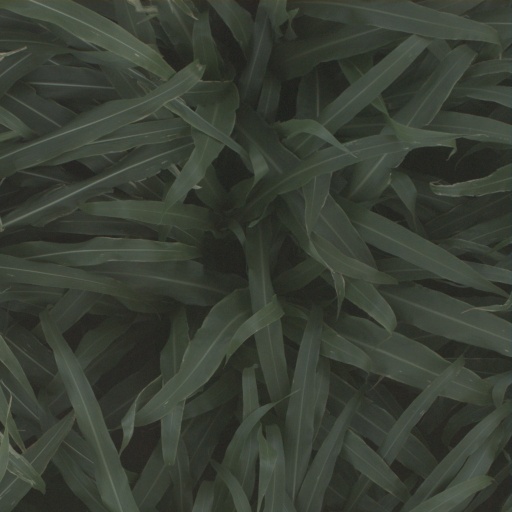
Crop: sorghum